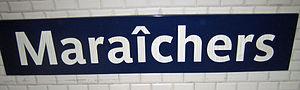
Plaque indicative de la station «
Maraîchers est une station de la ligne 9 du métro de Paris, située dans le 20ᵉ arrondissement de Paris.